Sera Chöding Hermitage

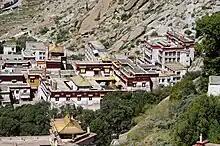
Sera Chöding Hermitage

Sera Chöding Hermitage ("Se ra chos sdings ri khrod"), affiliated with Sera Monastery, is situated in Lhasa prefecture of Tibetan Autonomous Region of the People's Republic of China. It is located close to the Sera Monastery and faces south. The hermitage has a yellow house, which was originally built by the Tibetan Guru Tsongkhapa who spent many years there, spread over several occasions. It was his favourite meditating place and he wrote his great work, the “Great Commentary on the Prajñāmūla ("Rtsa shes Dīk chen"), while in residence. He also taught there. It is also known as the hermitage where Tsongkhapa entrusted his Tantric teachings to Rje shes rab seng ge (1383–1445), the founder of the Tantric Colleges.